Louis Coulon de Villiers

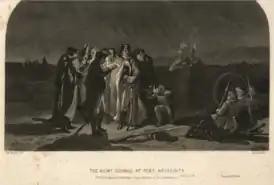
An engraving depicting the evening council of George Washington at Fort Necessity.

Louis Coulon, Sieur de Villiers (17 August 1710 – 2 November 1757) was a French military officer who served during the French and Indian War. Perhaps his greatest claim to fame is the fact that he is the only military opponent to force George Washington to surrender. Coulon was born into a prominent French Canadian family. His grandfather, Sieur Raoul-Guillaume Coulon, was an officer in the French Royal Army.